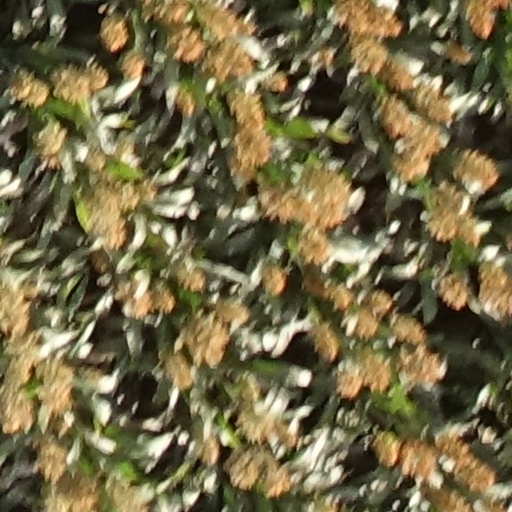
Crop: sorghum